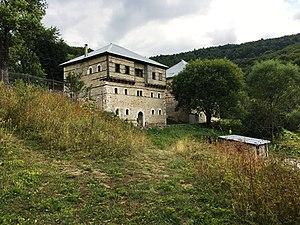
Kitchinitsa est un village de l'ouest de la Macédoine du Nord, situé dans la municipalité de Mavrovo et Rostoucha. Le village ne comptait aucun habitant en 2002.